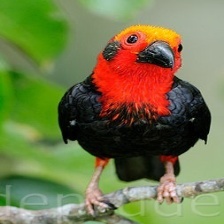
Species: BORNEAN BRISTLEHEAD
Scientific name: PITYRIASIS GYMNOCEPHALA